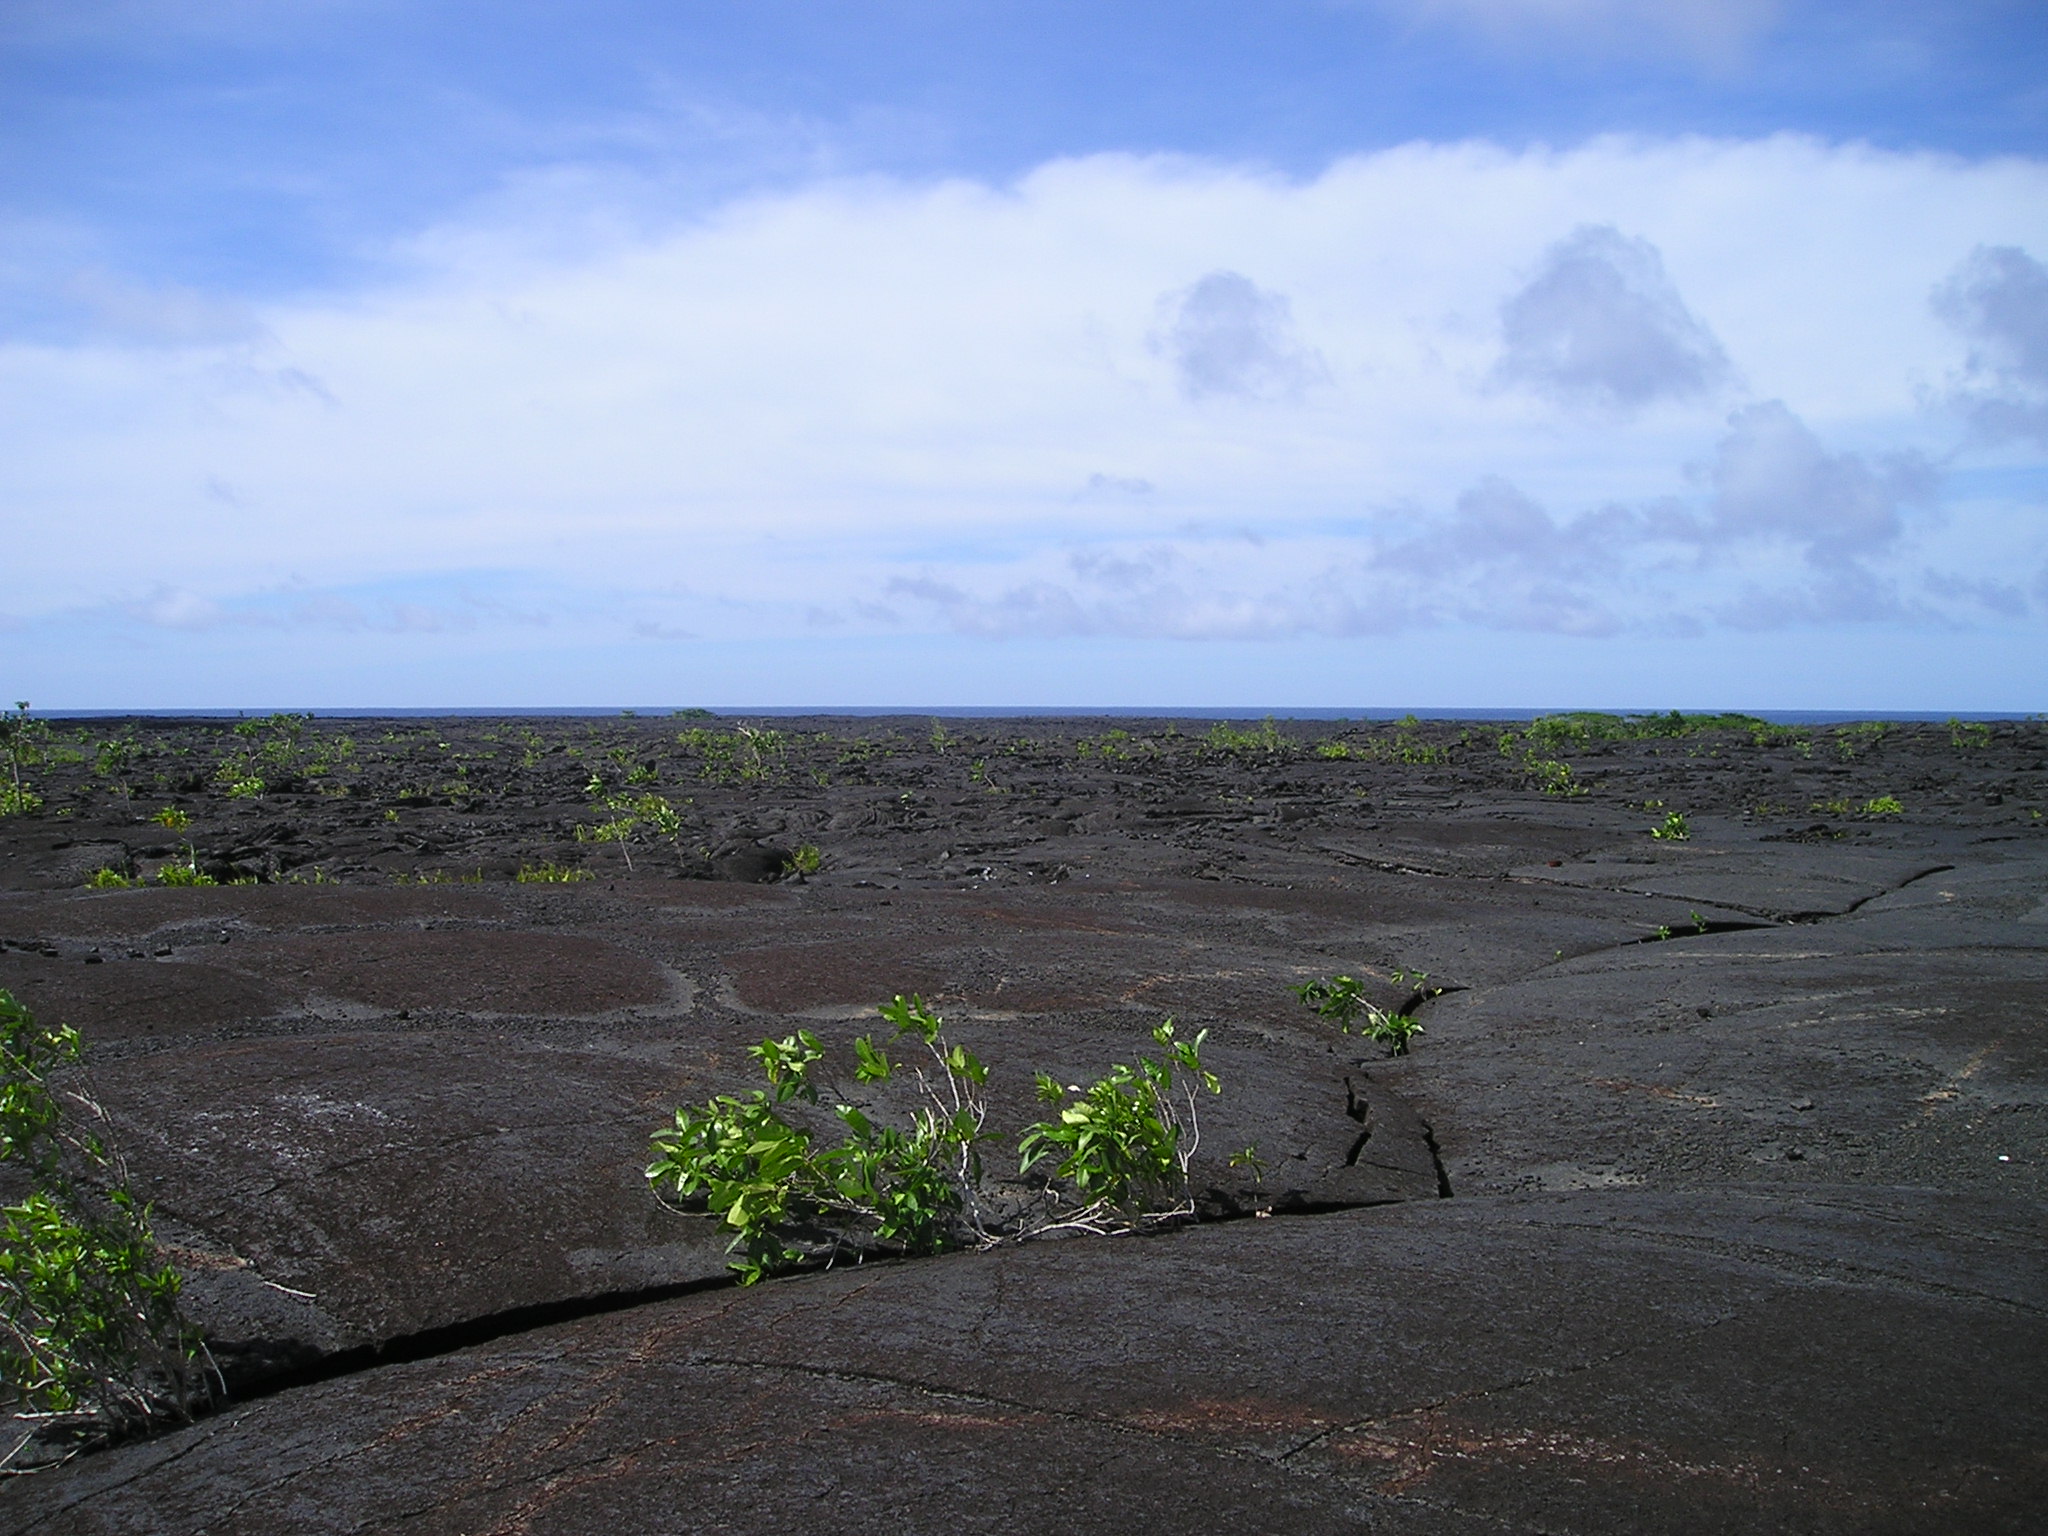
landscape, sea, coast, nature, rock, ocean, horizon, wilderness, mountain, cloud, sky, hill, cliff, bay, soil, terrain, plain, geology, badlands, plateau, lava, exotic, habitat, ecosystem, landform, south sea, natural environment, geographical feature, samoa